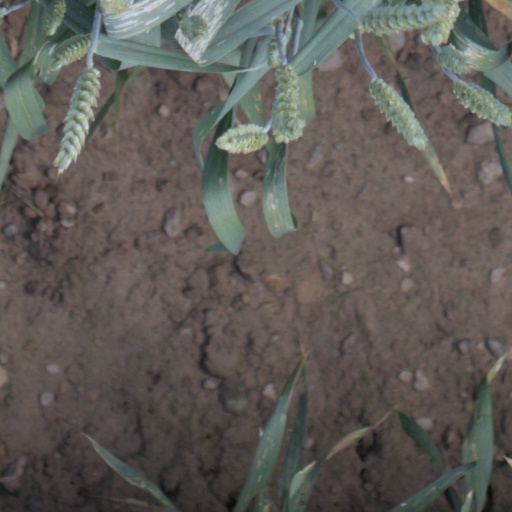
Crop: wheat